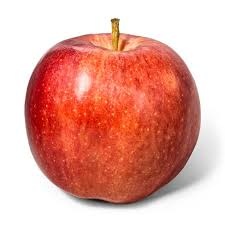
Label: apple